Homerton

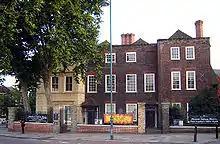
Sutton House, the oldest house in Hackney. (September 2005)

Homerton became a desirable suburb of London in the Tudor period, with many estates and grand houses being formed from the former Templar lands (Knights Templar of St. John of Jerusalem). The village was divided between Upper and Lower Homerton, with the later extending towards the marshes and the house at Hackney Wick. Upper Homerton was divided from the village of Hackney by the width of the rectory manor's Church Field, and a path led to the churchyard. In 1538, this estate, including other fields lying along the brook, passed to the Tudor diplomat Sir Ralph Sadler. Around 1560 part of this estate came into the ownership of Thomas Sutton, a resident of the Tan House (adjacent to Sutton House). This land formed part of his endowment of the Hospital of King James in Charterhouse, who continued to own the property until the 20th century, building Sutton Place between 1790 and 1806.